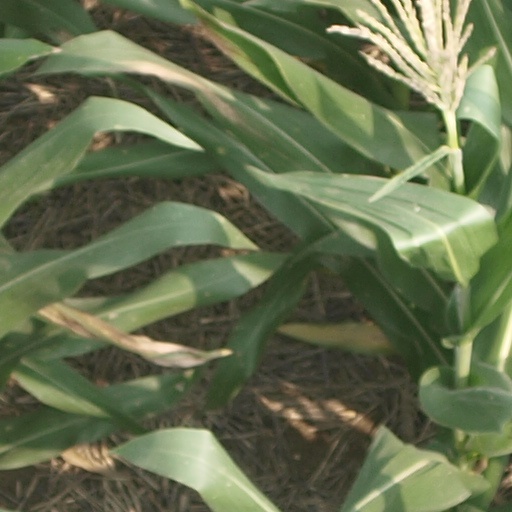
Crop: maize; corn